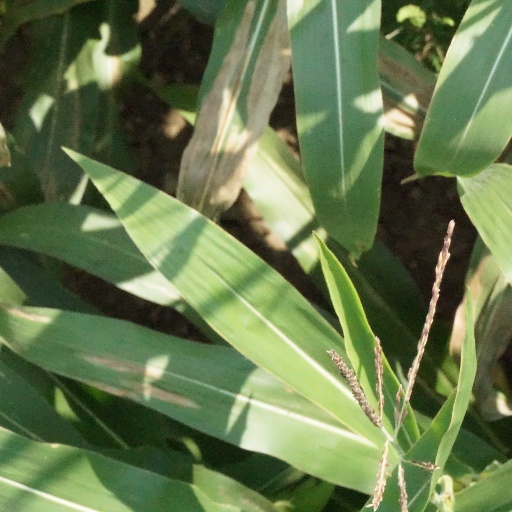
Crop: maize; corn